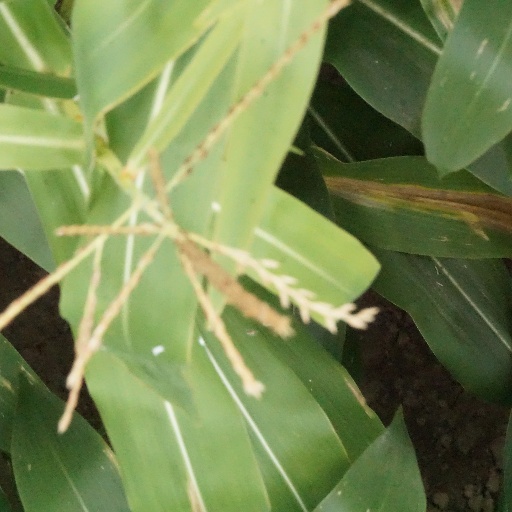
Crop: maize; corn